Roon-class cruiser

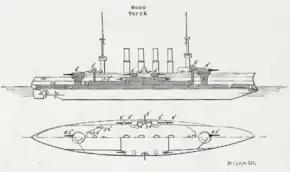
The ships had a pointed, ram bow, four smokestacks, two large masts. They carried their largest guns in a pair of circular gun turrets, one toward the front and one toward the rear; the rest of the smaller guns were dispersed along the length of the ships' sides.

The ships of the class were long at the waterline and overall. They had a beam of and a draft of . and displaced normally, and at full load. Their hulls were constructed from transverse and longitudinal steel frames that formed a structure over which the steel hull plates were riveted. The hulls contained twelve watertight compartments and a double bottom that ran for sixty percent of the length of the ship.